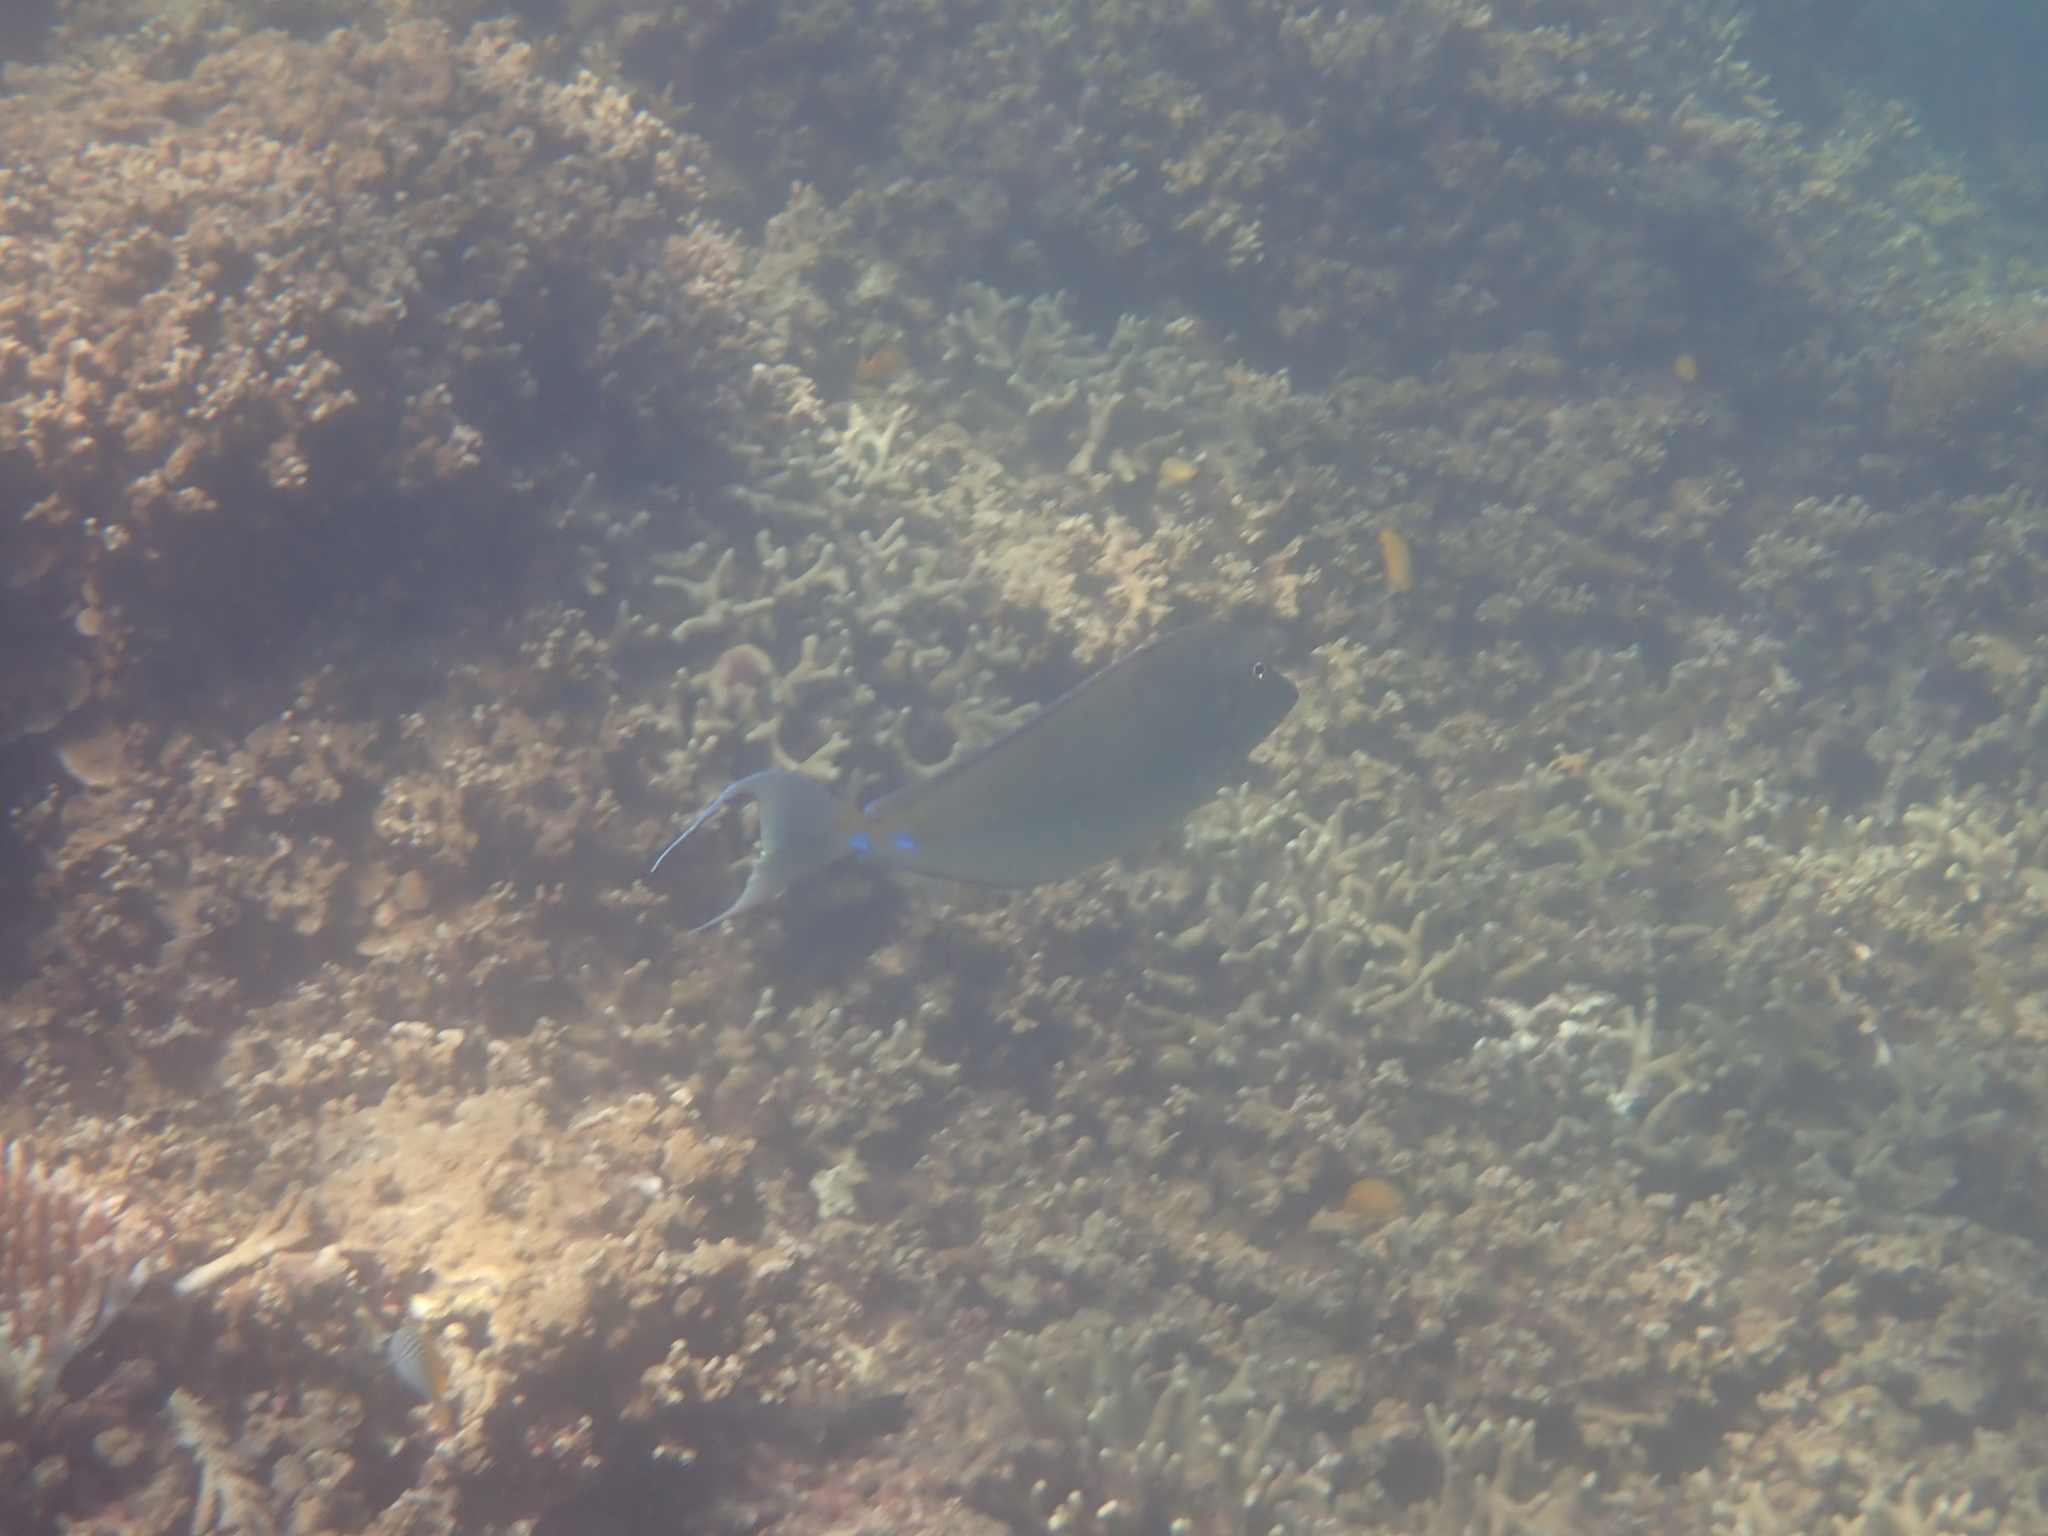
Naso unicornis (Bluespine Unicornfish)